Stretch and Bobbito: Radio That Changed Lives

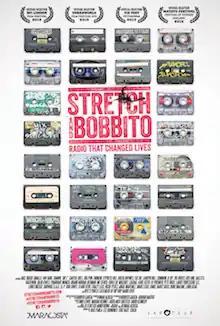
Theatrical release poster

Stretch and Bobbito: Radio That Changed Lives is a 2015 documentary film about "the Stretch Armstrong and Bobbito Show", starring Adrian "Stretch Armstrong" Bartos and Bobbito Garcia. The influential show helped to launch the careers of numerous hip hop artists, particularly those along the East Coast.